Bevendean

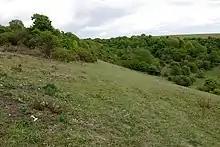
Hogtrough Bottom - grazed access downland

Bevendean is in a valley and the South Downs which surround the valley offer beautiful views.